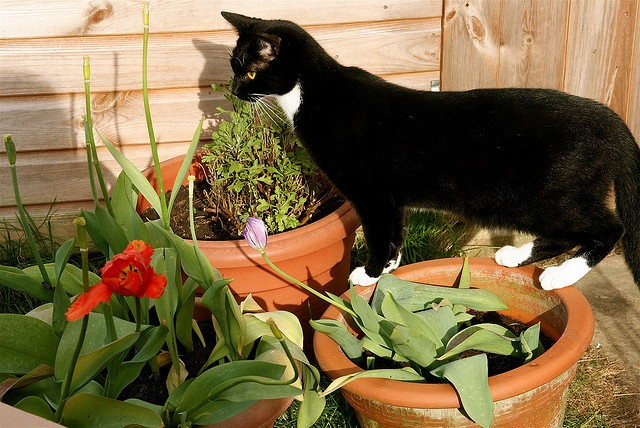
A black and white cat standing next to a potted plant.
A cat stands on a flower pot looking around.
A black and white cat stands on some flower pots.
A black and white cat standing in the flower pots.
A cat that is sniffing at a plant in a pot.